List of dangerous snakes

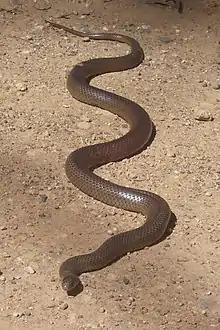
Eastern brown snake ("Pseudonaja textilis")

The eastern brown snake ("Pseudonaja textilis") has a venom value of 0.053 mg SC (Brown, 1973) and a value of 0.0365 mg SC (Ernst and Zug et al. 1996). Average venom yield is 2–6 mg (Meier and White, 1995). Average venom yield (dry weight) is between 5–10 mg (Minton, 1974). Maximum venom yield for this species is 155 mg. This species is legendary for its bad temper, aggression, and for its speed. This species is responsible for more deaths every year in Australia than any other group of snakes. Australia reports on average well under 10 snake bite deaths per year due to high levels of snake awareness and education, quality medical facilities and personnel and the availability of anti venom.